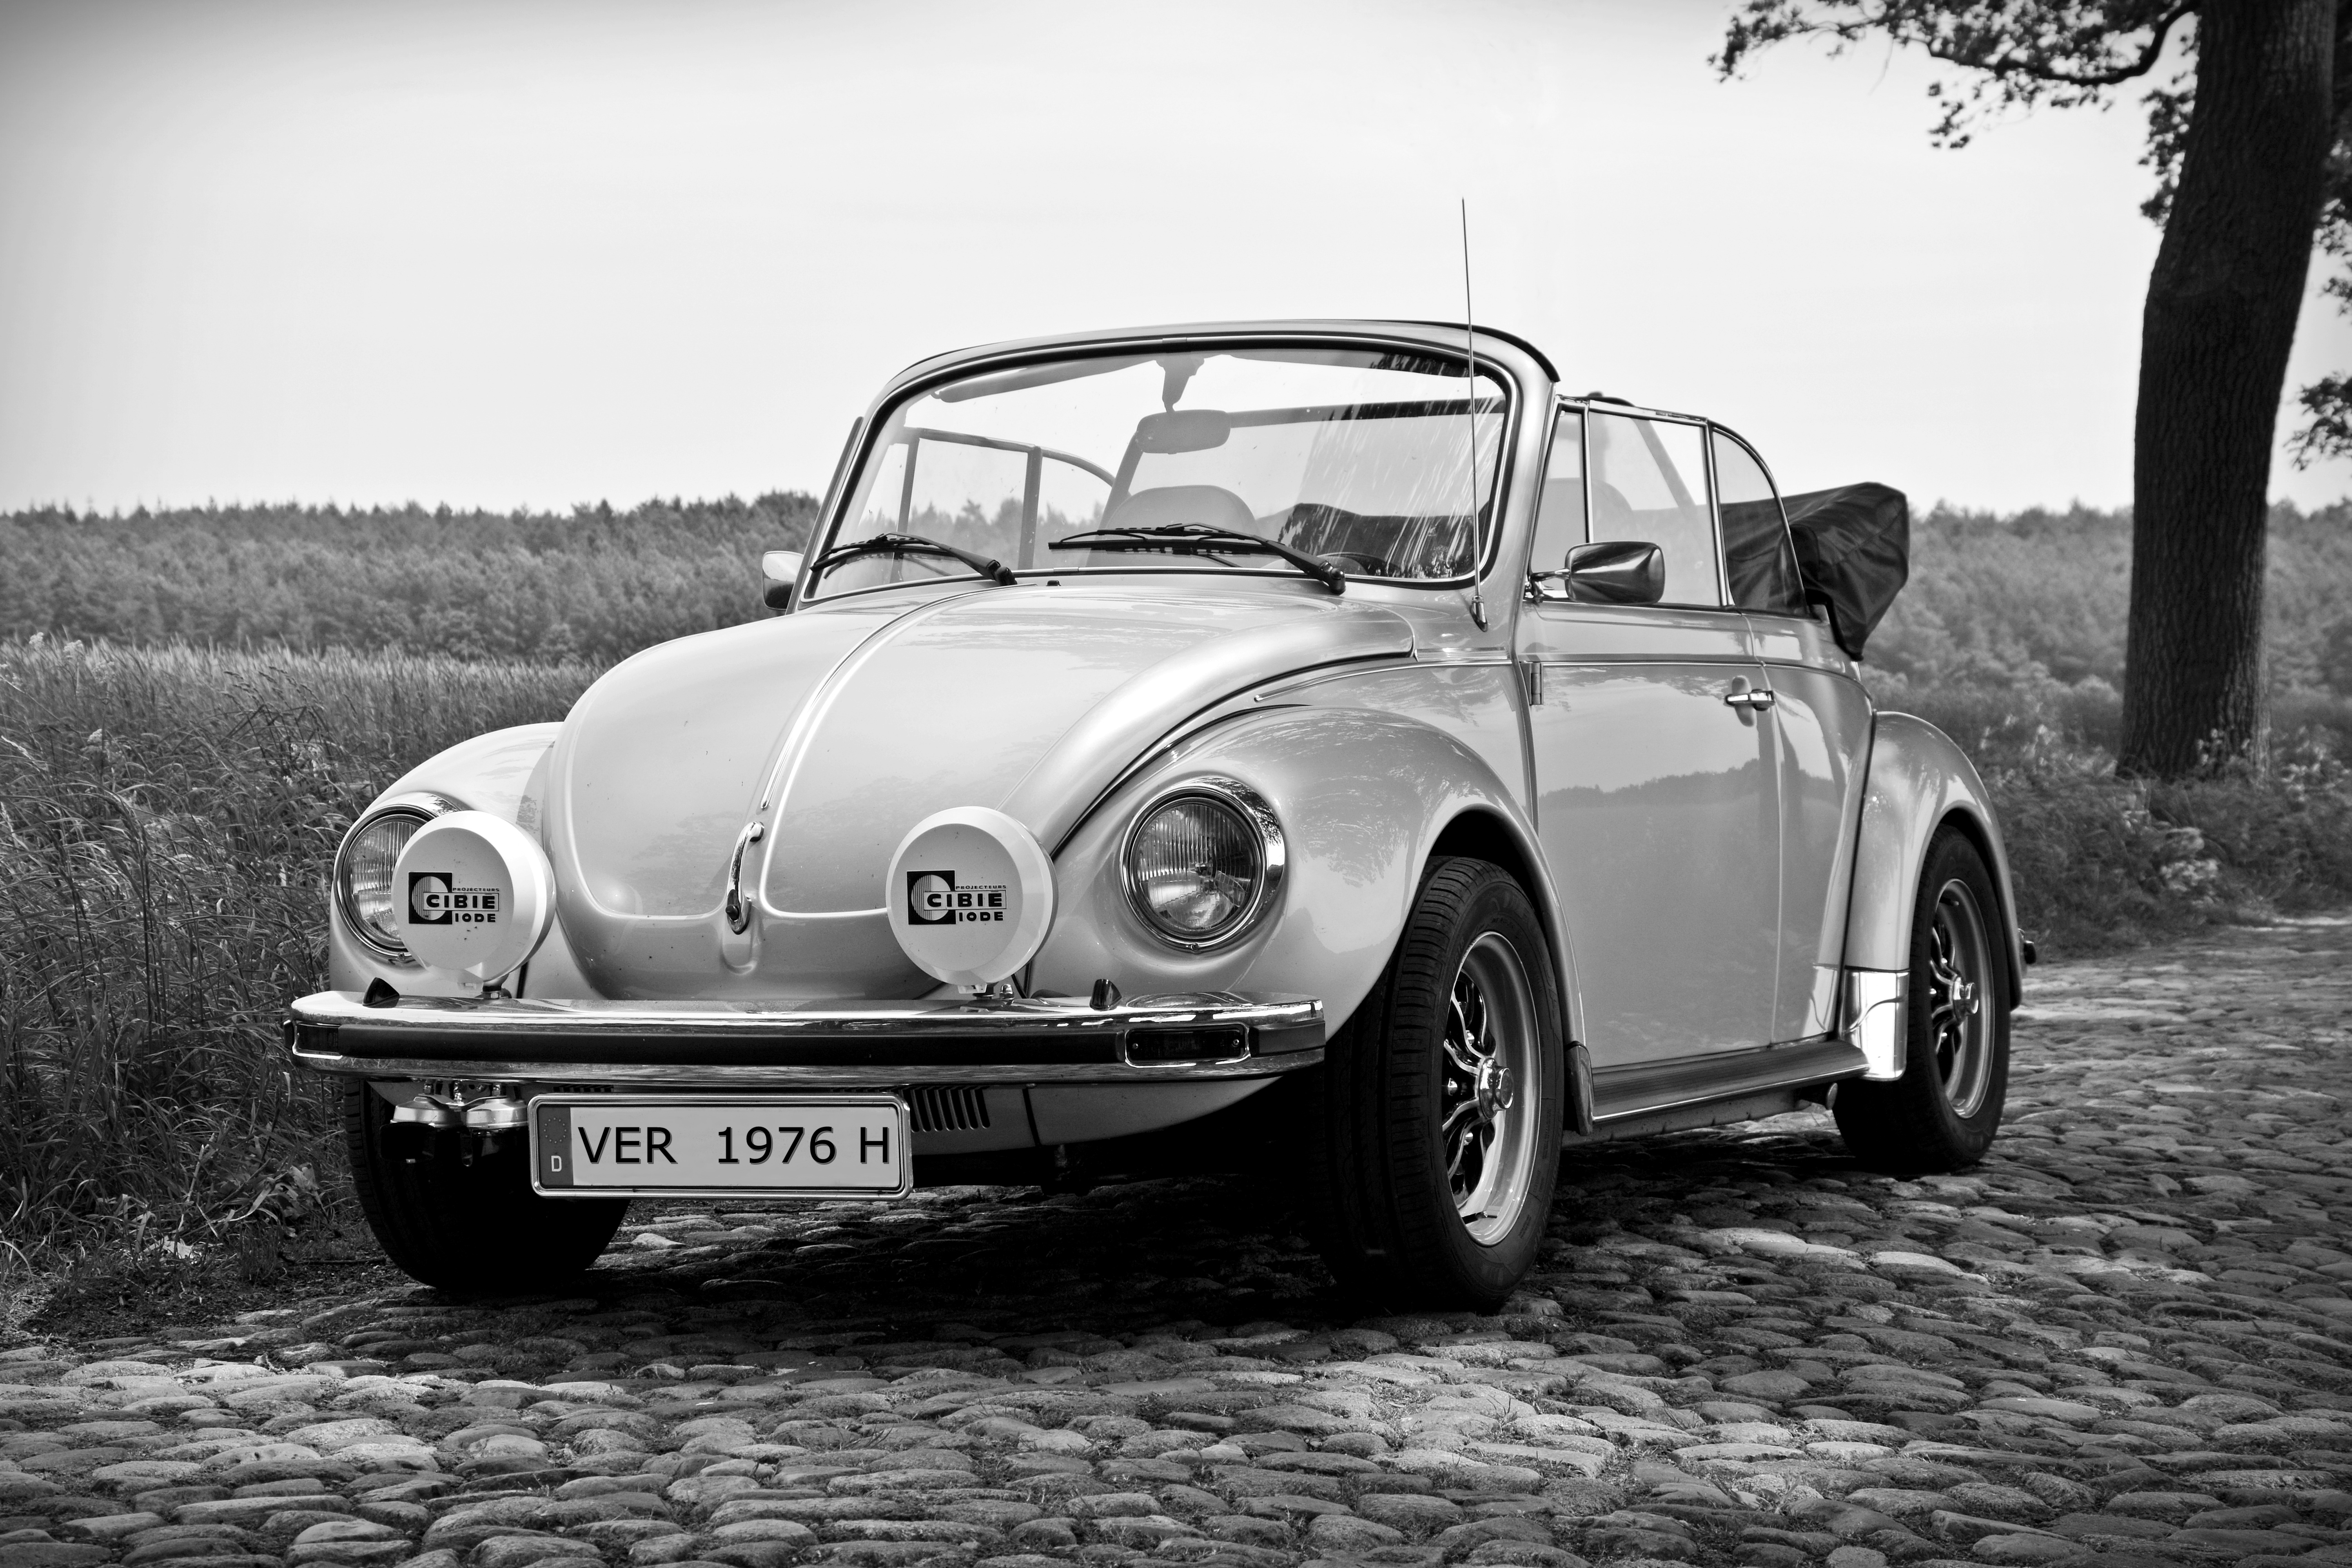
car, wheel, vw, volkswagen, old, vehicle, sports car, vw beetle, oldtimer, classic, convertible, antique car, city car, volkswagen vw, land vehicle, volkswagen beetle, automobile make, compact car, automotive design, mid size car, subcompact car